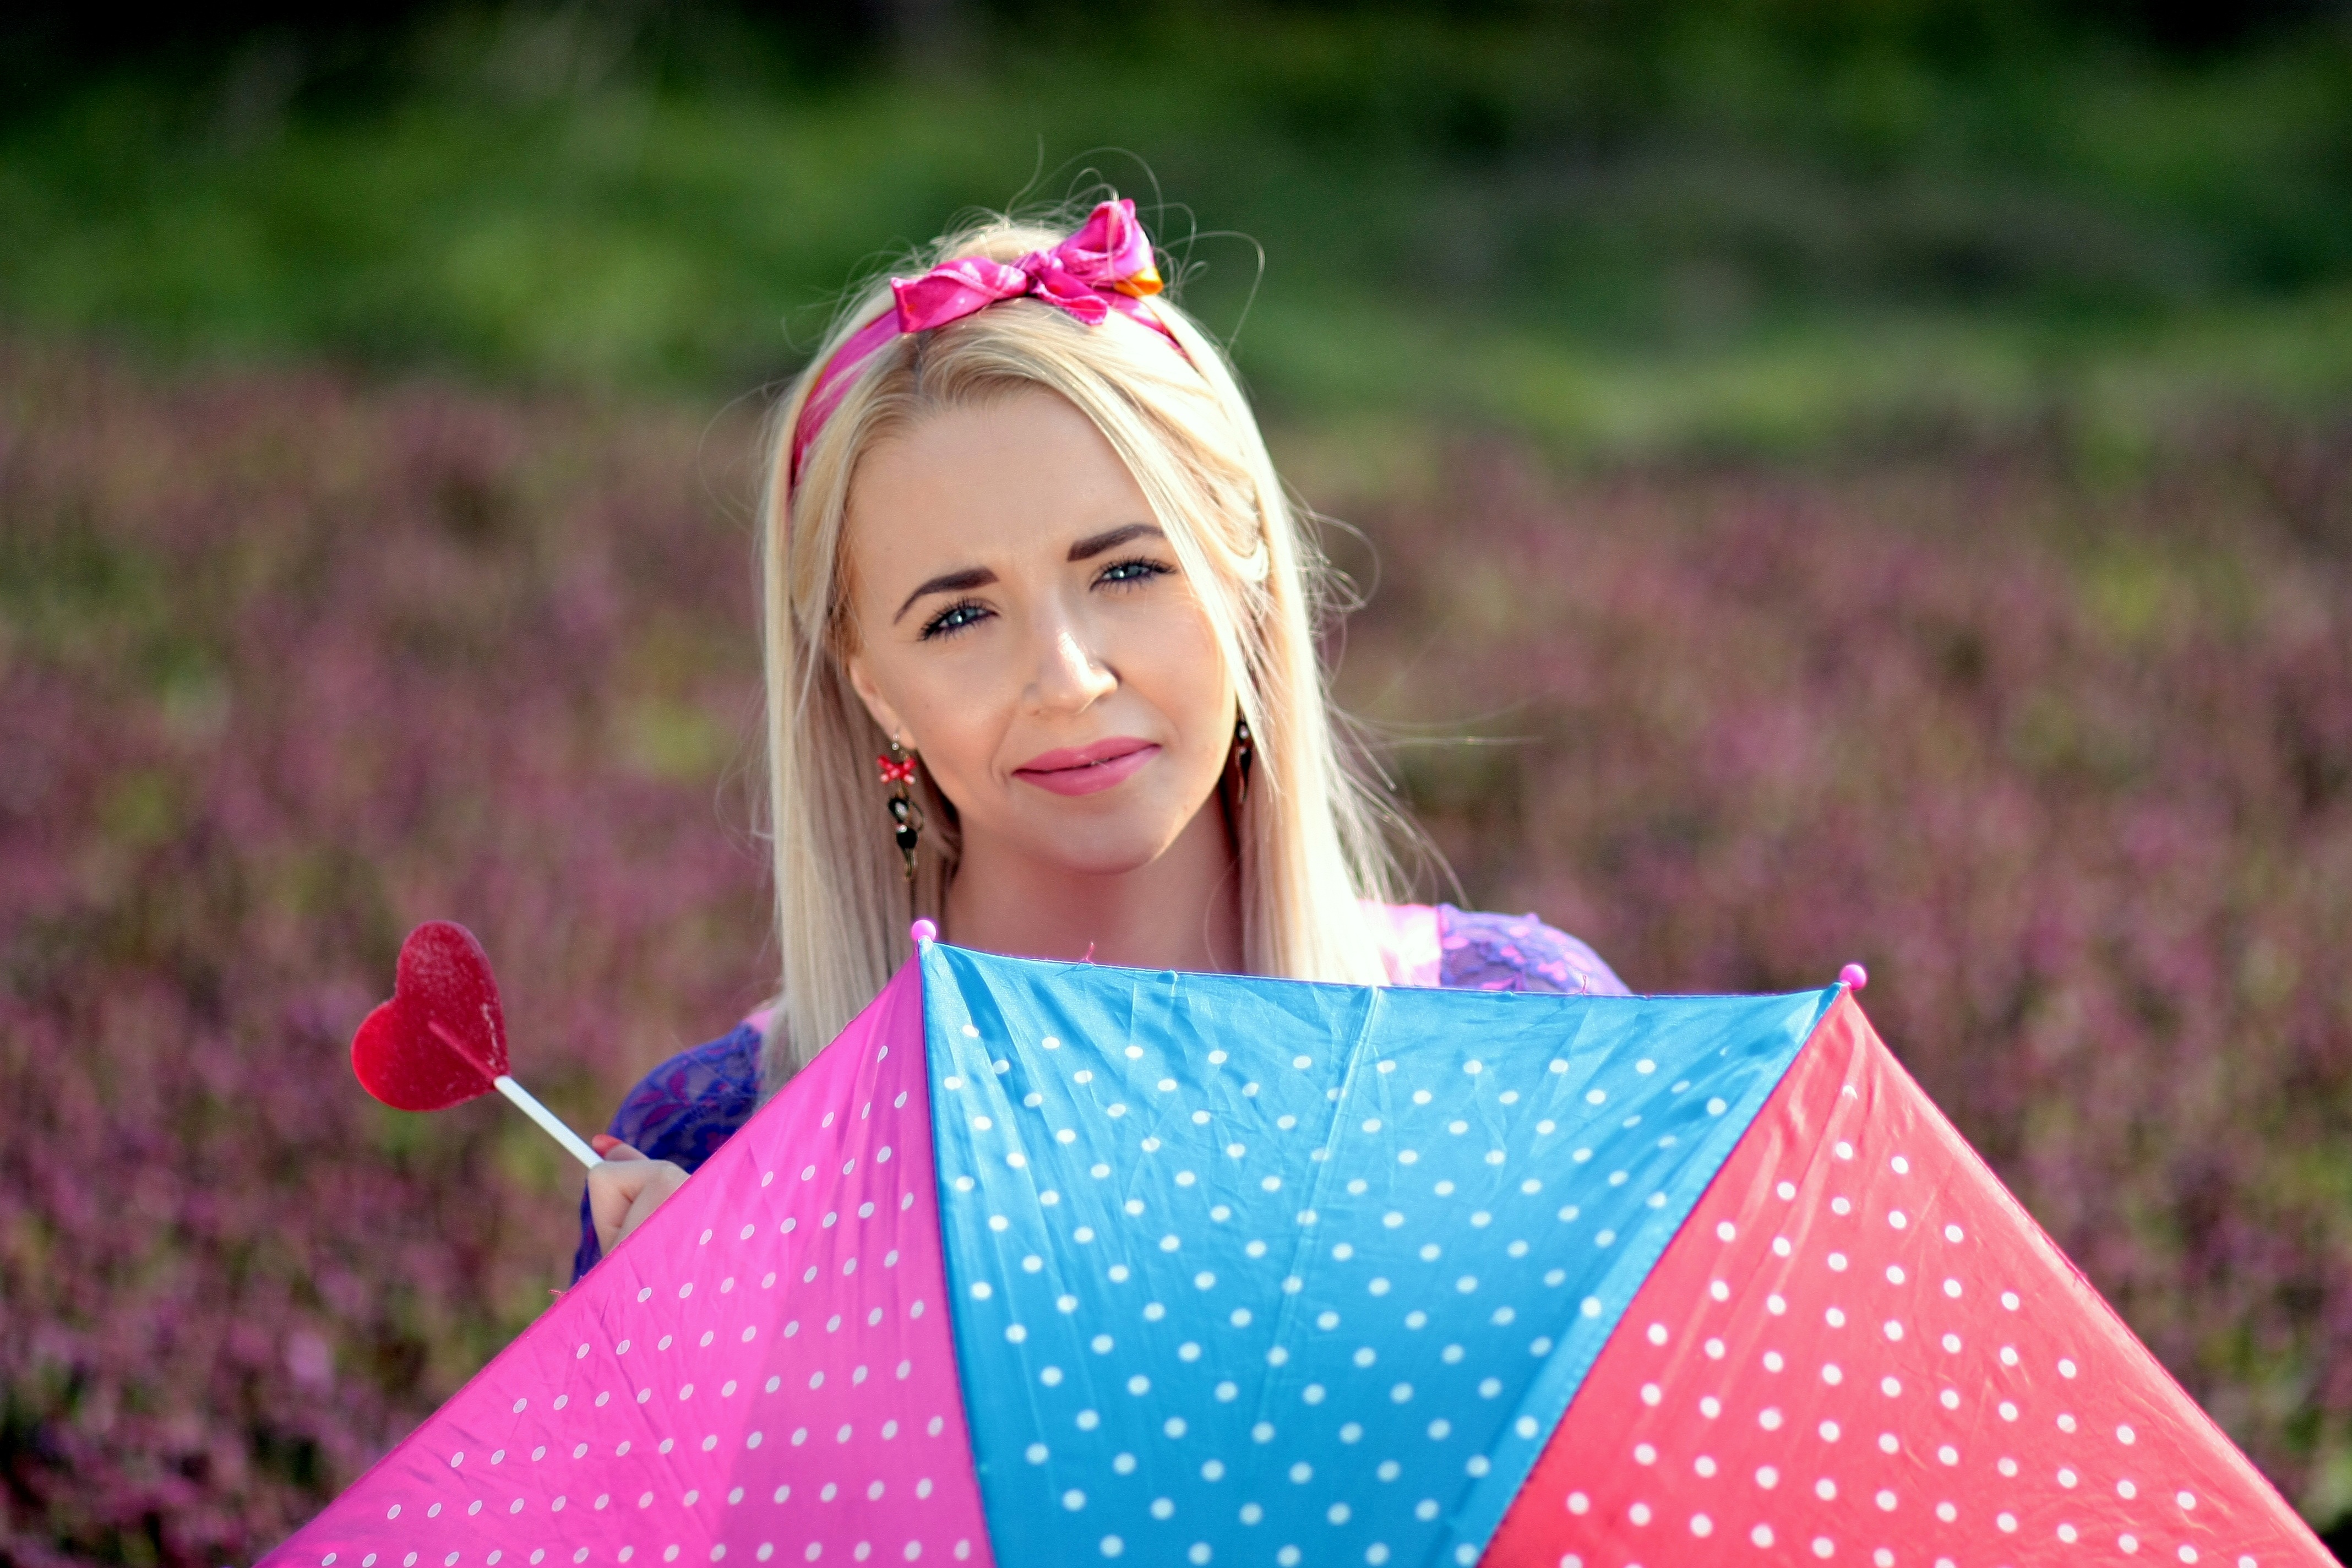
girl, photography, flower, pattern, spring, red, umbrella, clothing, pink, blonde, coloring, dress, beauty, blue eyes, candy bar, photo shoot, mov, portrait photography